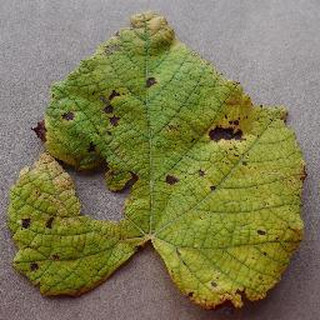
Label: grape_leaf_blight